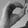
ASL letter: O